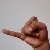
The image shows a hand gesture representing the letter 'J' in Indian Sign Language.